Northern leopard frog

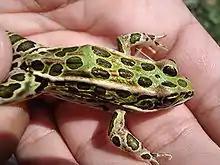
Young northern leopard frog

The northern leopard frog is a fairly large species of frog, reaching about in snout-to-vent length. It varies from green to brown in dorsal color, with large, dark, circular spots on its back, sides, and legs. Each spot is normally bordered by a lighter ring. A pair of dorsolateral folds starting from the back of the eye runs parallel to each other down the back. These dorsolateral folds are often lighter or occasionally pinkish in colour. Also, a pale stripe runs from the nostril, under the eye and tympanum, terminating at the shoulder. The ventral surface is white or pale green. The iris is golden and toes are webbed.